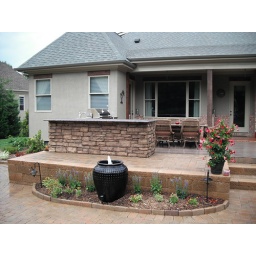
bbq, wet bar, patio bubbling water feature in black pot